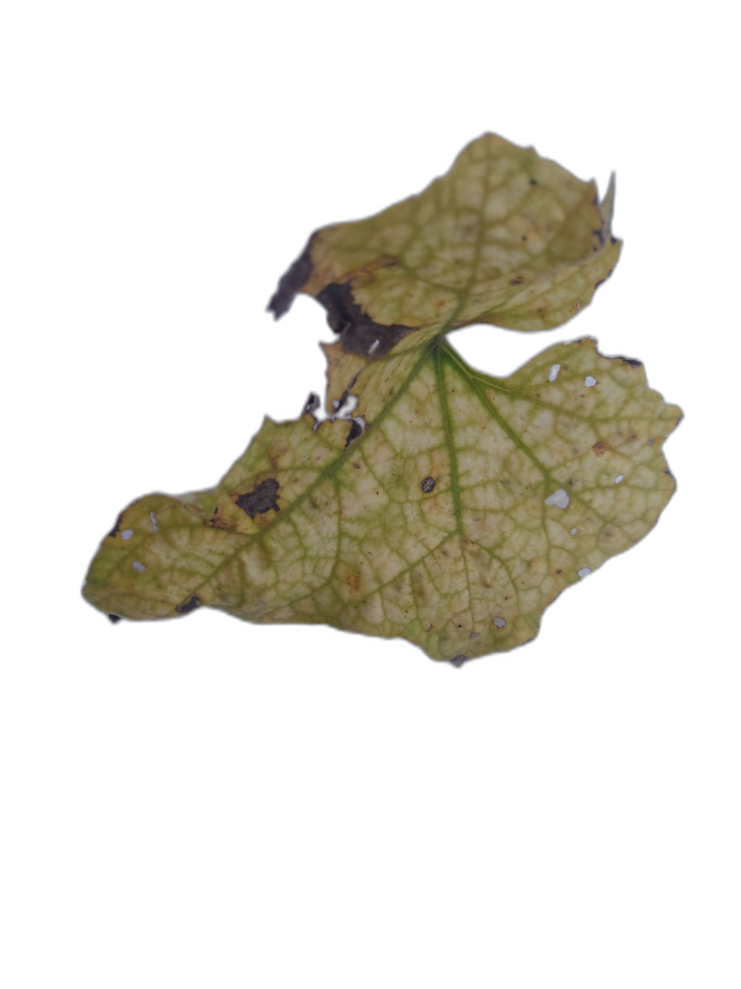
Crop: Zucchini
Label: Angular_Leaf_Spot